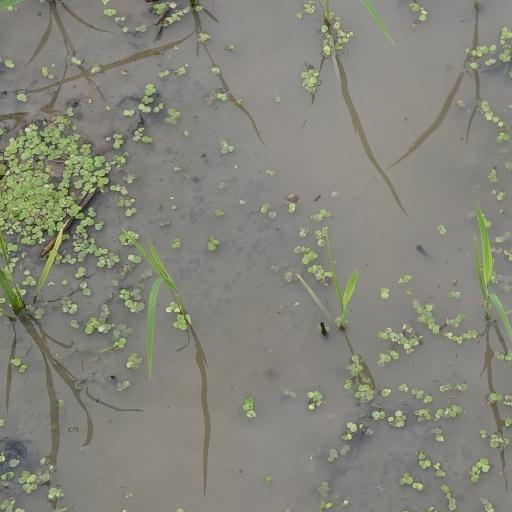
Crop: rice